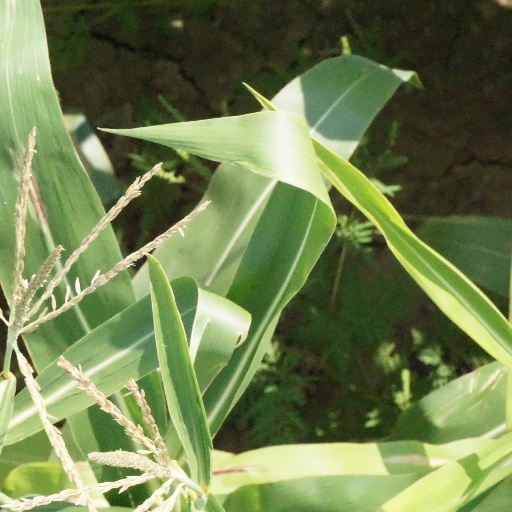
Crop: maize; corn